2008 Oregon Ducks football team

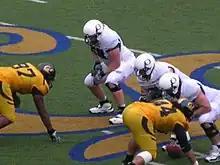
The Ducks on offense

Oregon faced an unranked Cal team on the road during a rainy day in Berkeley with Kevin Riley as the starter. Oregon capitalized on an interception at midfield on Cal's first possession with a 17-yard run by Jeremiah Masoli with the PAT missing. The Bears responded quickly with a 22-yard pass from Riley to Jeremy Ross on the ensuing possession. Jahvid Best was able to break free for a 50-yard run from the Cal 20, but fumbled the ball in Ducks territory. The Bears held the Ducks and got a safety when Oregon snapped the ball high and into the end zone on a punt attempt. Cal took advantage of the free kick to advance down the field, during which Riley sustained a concussion when he failed to slide while attempting to gain a first down and was sandwiched between three defenders. He did not return to the game and was replaced by Nate Longshore.